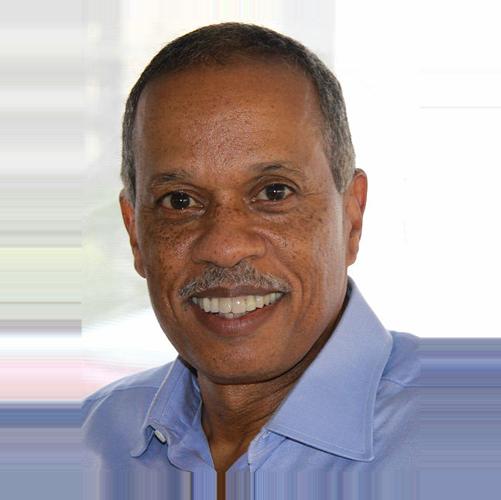
Age: 56